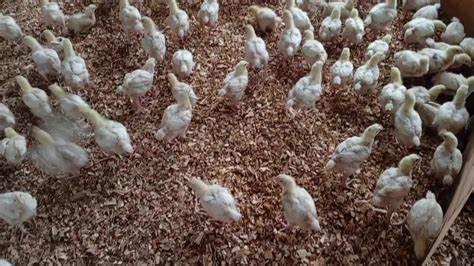
Kundi kubwa la vifaranga waliokusanywa kwenye eneo lenye maganda ya mbao, wakionekana kuelewa kwa wingi katika mazingira yaliyodhibitiwa. Hii ni taswira ya kilimo cha viwandani cha kuku ambapo uzalishaji wa nyama au mayai unafanywa kwa kiwango kikubwa kwa kutumia mbinu za kisasa.